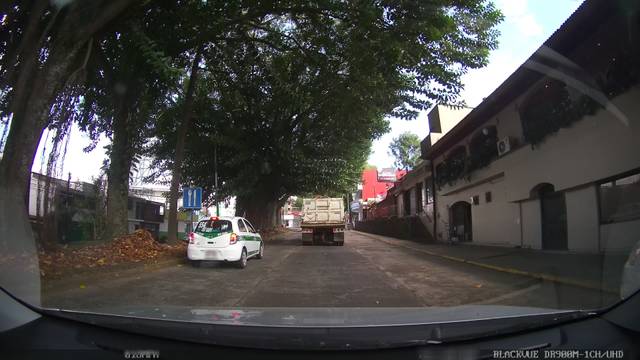
Region: Mexico
Coordinates: 19.532, -96.908